Carpatho-Rusyn Society

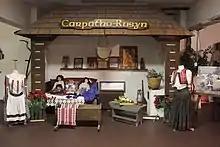
Carpatho-Rusyn Folk Exhibit

C-RS has hosted conferences on Carpatho-Rusyn history and genealogy and has managed the Carpatho-Rusyn cultural display at the Pittsburgh Folk Festival. The society co-sponsored a national Carpatho-Rusyn cultural celebration at the Andy Warhol Museum in Pittsburgh and provides traveling displays of Rusyn culture for church and ethnic festivals.